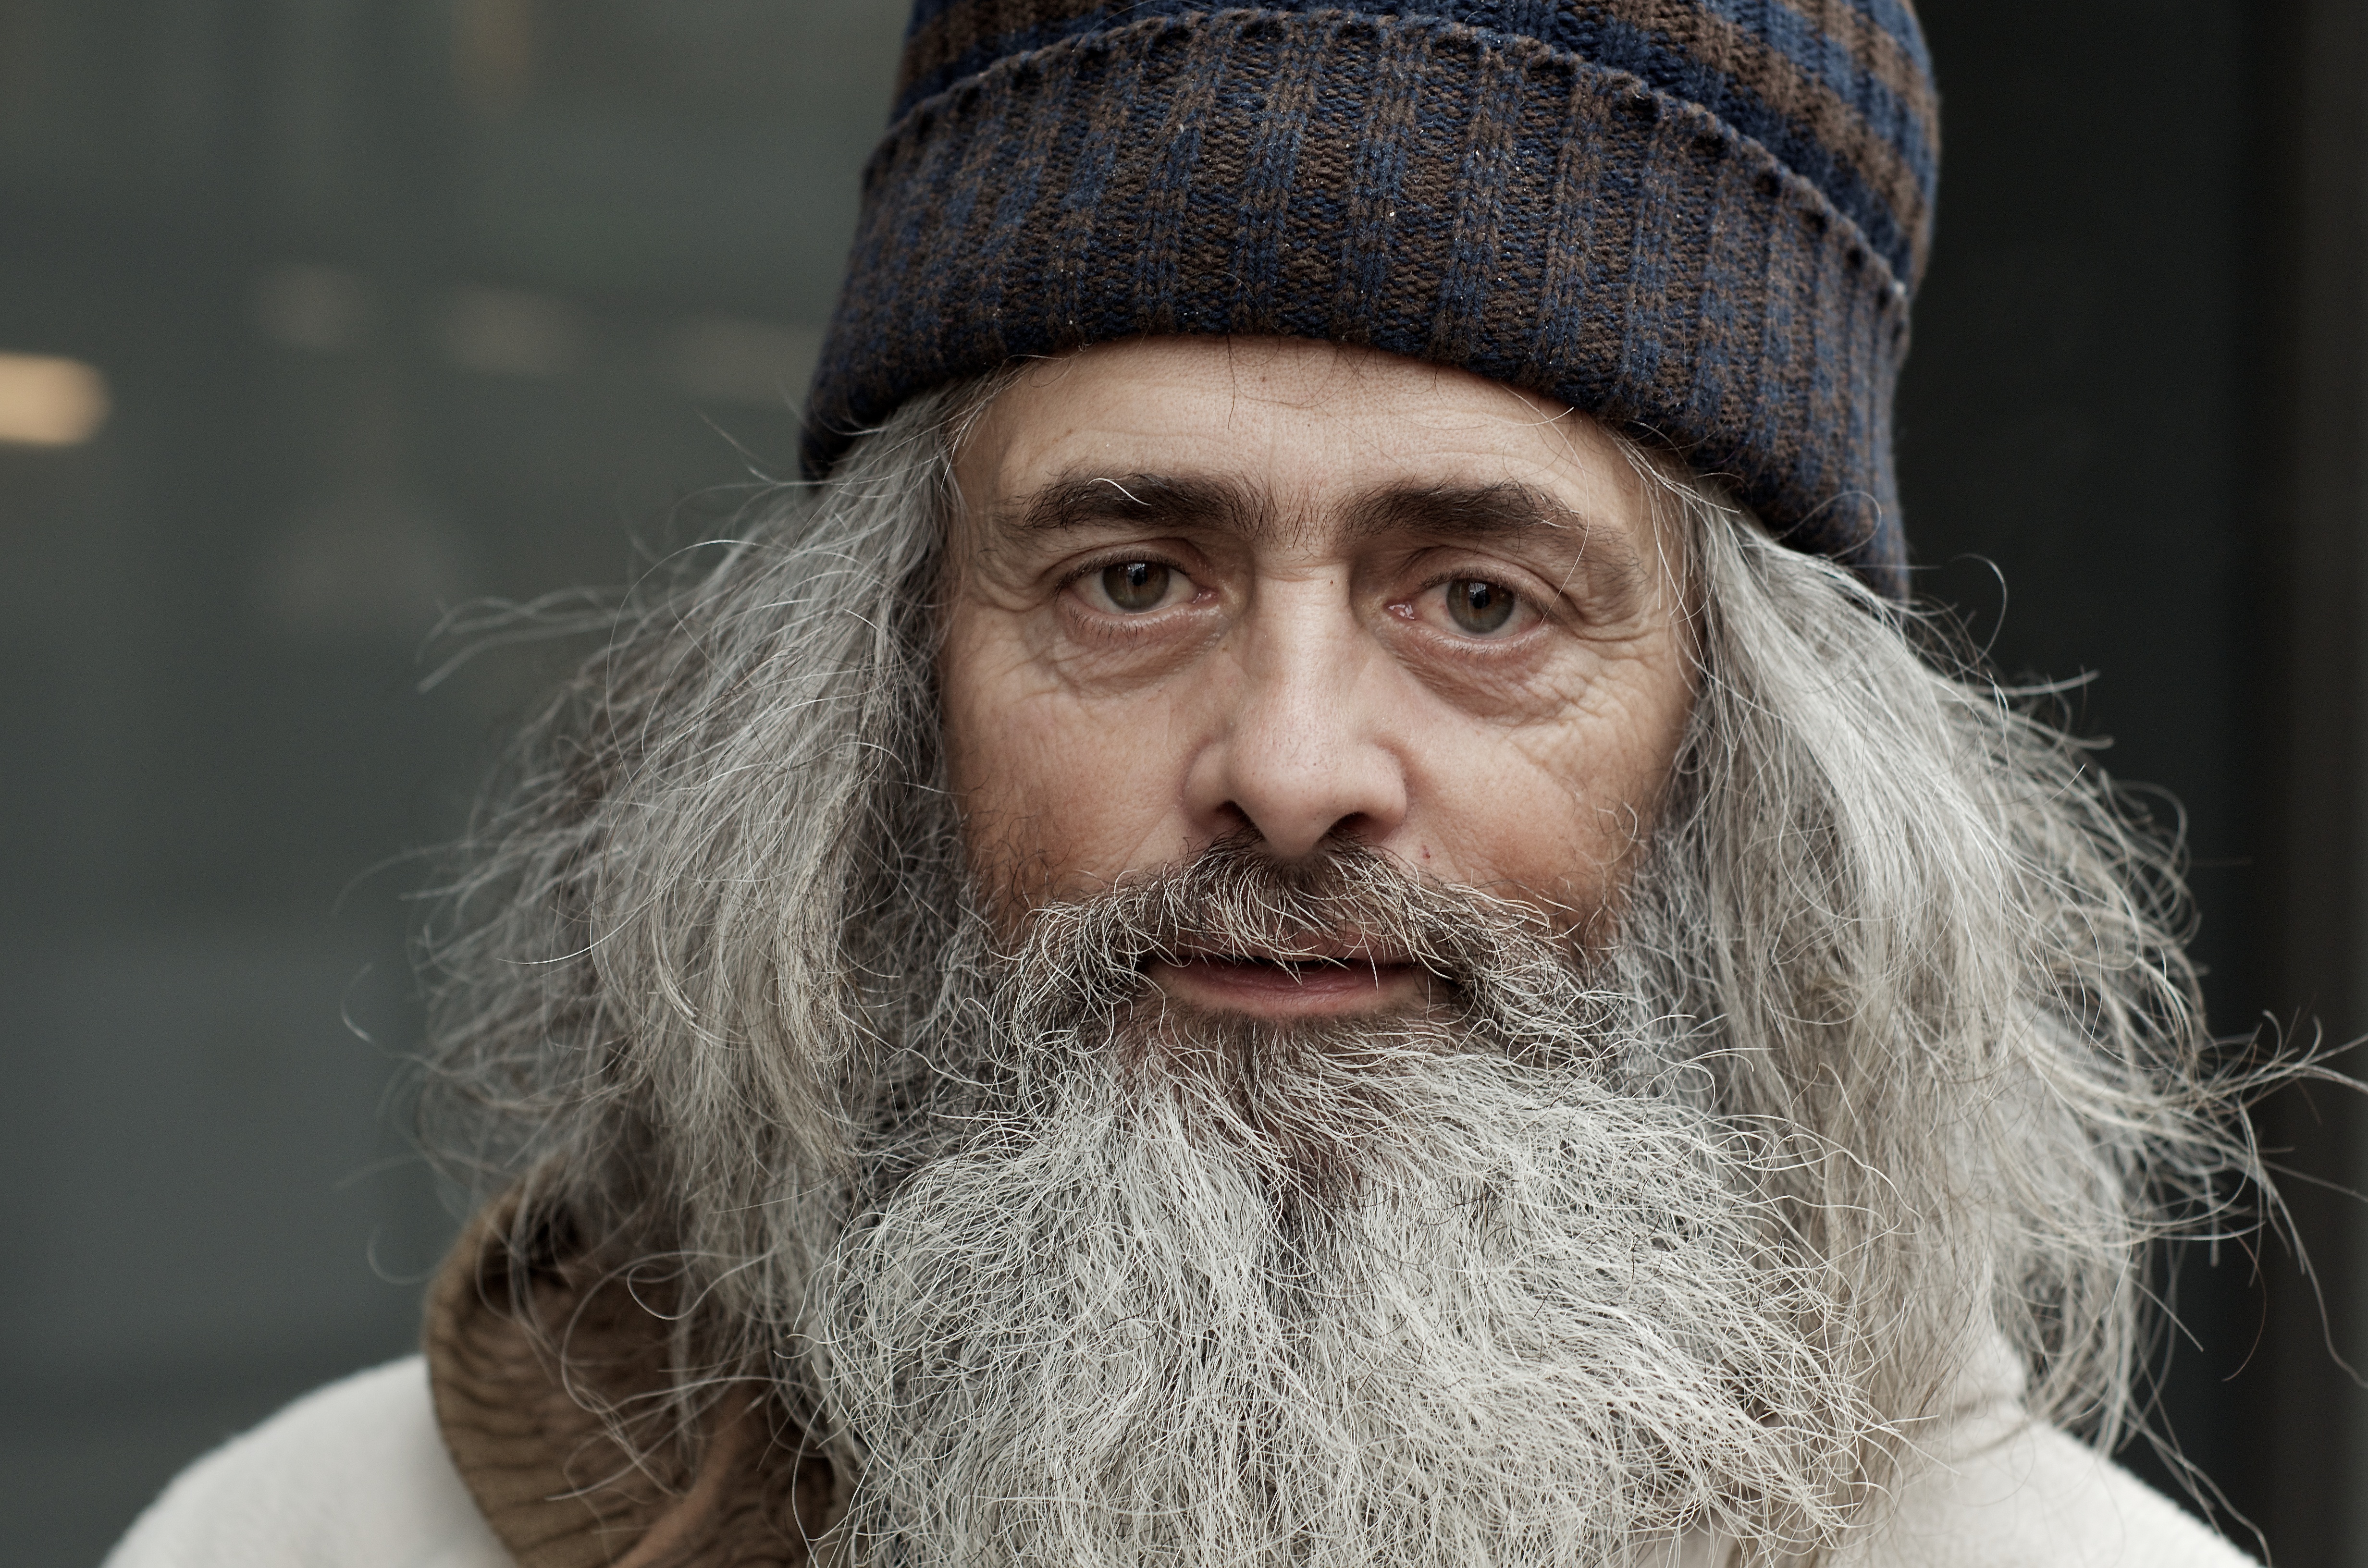
man, person, people, hair, white, street, photography, ebook, portrait, training, black, hairstyle, beard, streetphotography, flickr, thomas, video, olympus, moustache, omd, fuji, leica, monochrom, leuthard, hcb, thomasleuthard, streettogs, facial hair